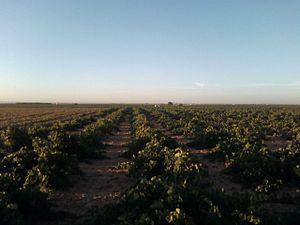
Un vignoble est une parcelle agricole plantée de vignes ou un ensemble plus ou moins important de ces parcelles. Un climat est un lieu-dit consacré à la viticulture, un ensemble précis de climats ou éventuellement un climat en lui-même constituant une appellation. Outre un climat en lui-même, une appellation peut relever d'un seul terroir viticole ou d'un grand vignoble régional constituant une région viticole.